Great Western Main Line upgrade

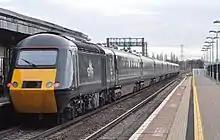
InterCity 125 at Didcot Parkway

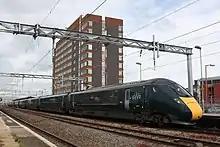
Class 800 at Swindon

Until May 2019, services from London Paddington to South West England and South Wales were served by Class 43 "InterCity 125" train sets, built between 1975 and 1982, which could operate at up to . They were replaced by Class 800 and Class 802 "AT300" units from the Hitachi A-train family; these have a top speed of 125mph but will be capable of with minor modifications. Upgrading the signalling on the Great Western to in-cab signalling was a pre-requisite to allow the new trains to run at the higher speed. In the 2010 GWML RUS, Network Rail stated that linespeeds in excess of 125mph west of Reading would be "reviewed in line with electrification and resignalling opportunities as ERTMS becomes deployed across the RUS area" after Control Period 4 (2014–2019).